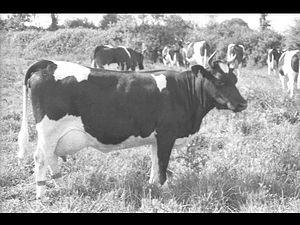
Photo de vache de race Bretonne Pie Noir. En noir et blanc.
L'agriculture bretonne se caractérise par l'abondance des systèmes polycultures-élevage, par l'avancée des techniques agricoles ainsi que par la force des filières agricoles.
La bretonne pie noir souvent improprement appelée bretonne pie noire est une race bovine française. Auray et Quimper, lui donnent le nom local de « morbihannaise » ou de « bretonne pie de la lande ».